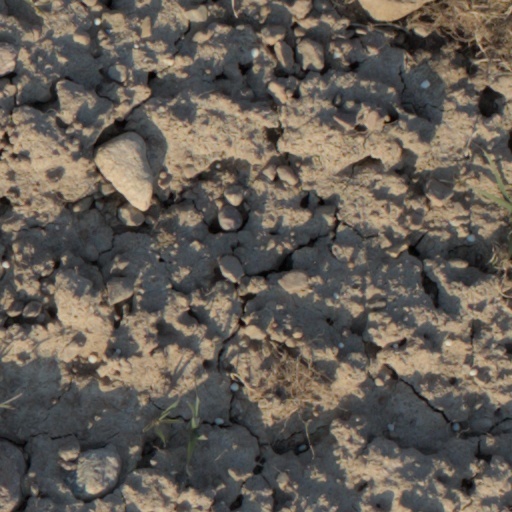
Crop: wheat